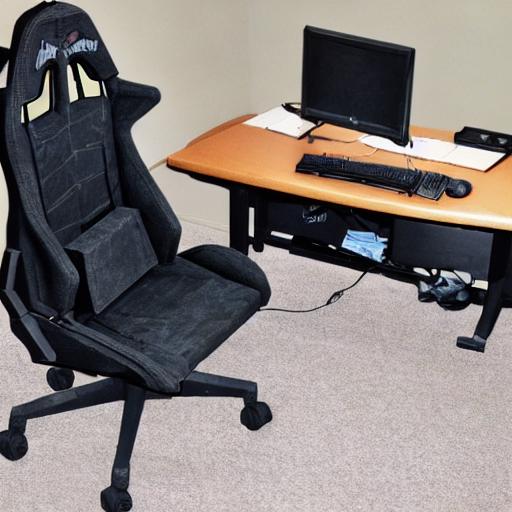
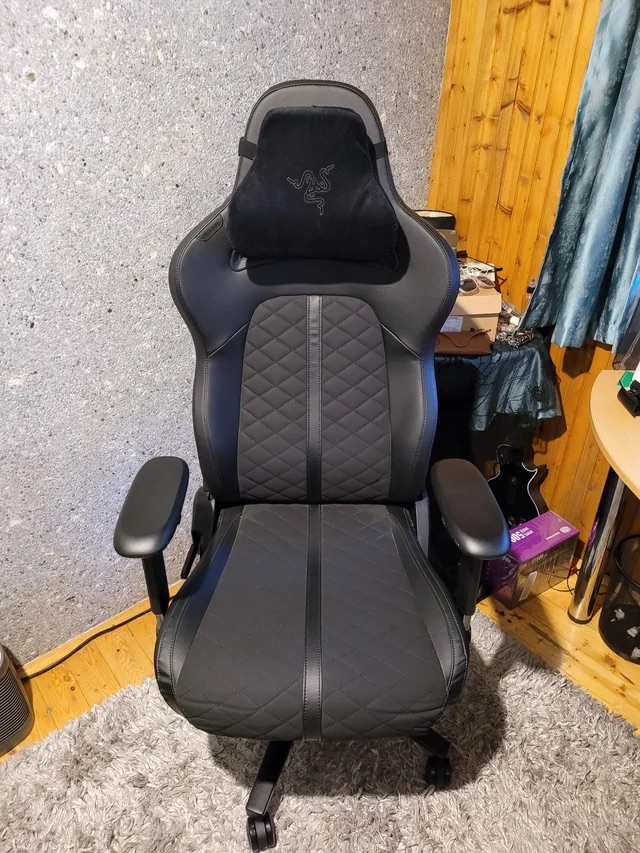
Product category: items_chair
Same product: no